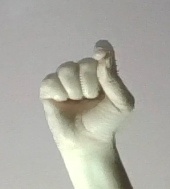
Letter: fa